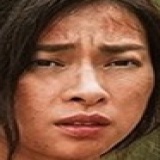
diễn viên Ngô Thanh Vân